Elke Sommer

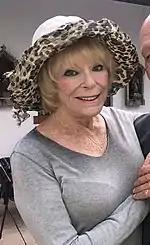
Sommer in 2018

A frequent guest on television, Sommer sang and participated in comedy sketches on episodes of "The Dean Martin Show" and on Bob Hope specials, made 10 appearances on "The Tonight Show Starring Johnny Carson", and was a panelist on the "Hollywood Squares" game show many times between 1971 and 1980, when Peter Marshall was its host.